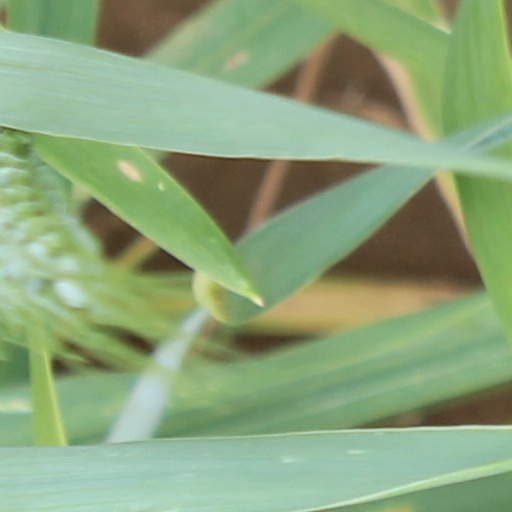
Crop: wheat